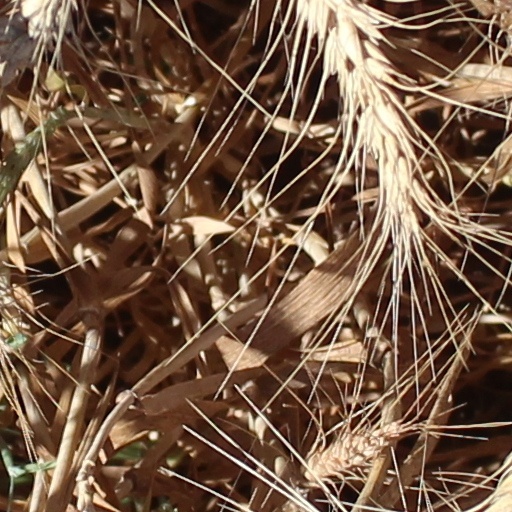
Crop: wheat